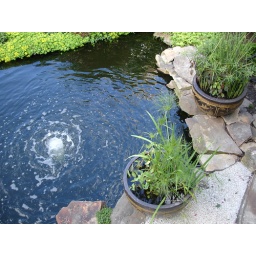
my father's house was featured by a local water and garden society...i took some photos of it looking lovely